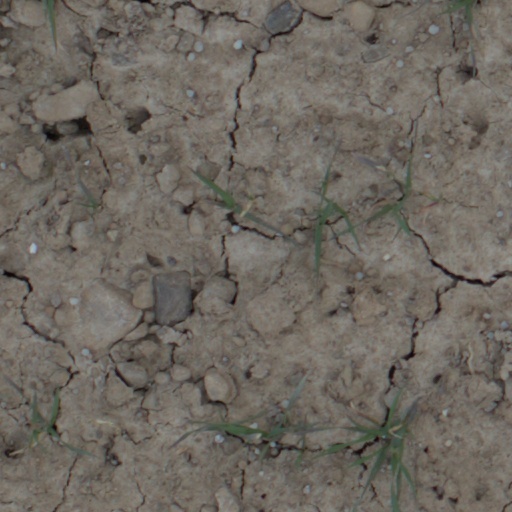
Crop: wheat